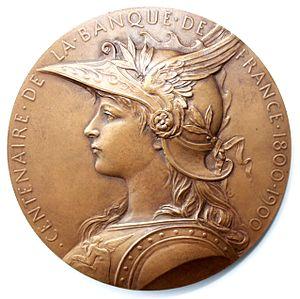
Médaille du centenaire de la Banque de France avers par Oscar Roty
La Banque de France est la banque centrale de la France. Il s'agit d'une institution bicentenaire, de capital privé lors de sa création le 18 janvier 1800 sous le Consulat, puis devenue propriété de l'État français le 1ᵉʳ janvier 1946 lors de sa nationalisation par Charles de Gaulle.